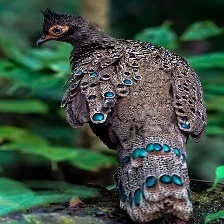
Species: BORNEAN PHEASANT
Scientific name: POLYPLECTRON SCHLEIERMACHERI